Fremont, California

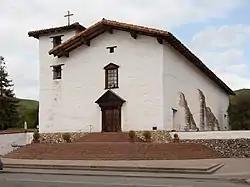
The main facade of the restored 1809 Mission San José chapel, on the National Register of Historic Places

At the time of the California Gold Rush, a boom town grew up around the old Mission, to equip and transport 49ers overland to the gold fields. A post office was opened at Mission San Jose in 1850.